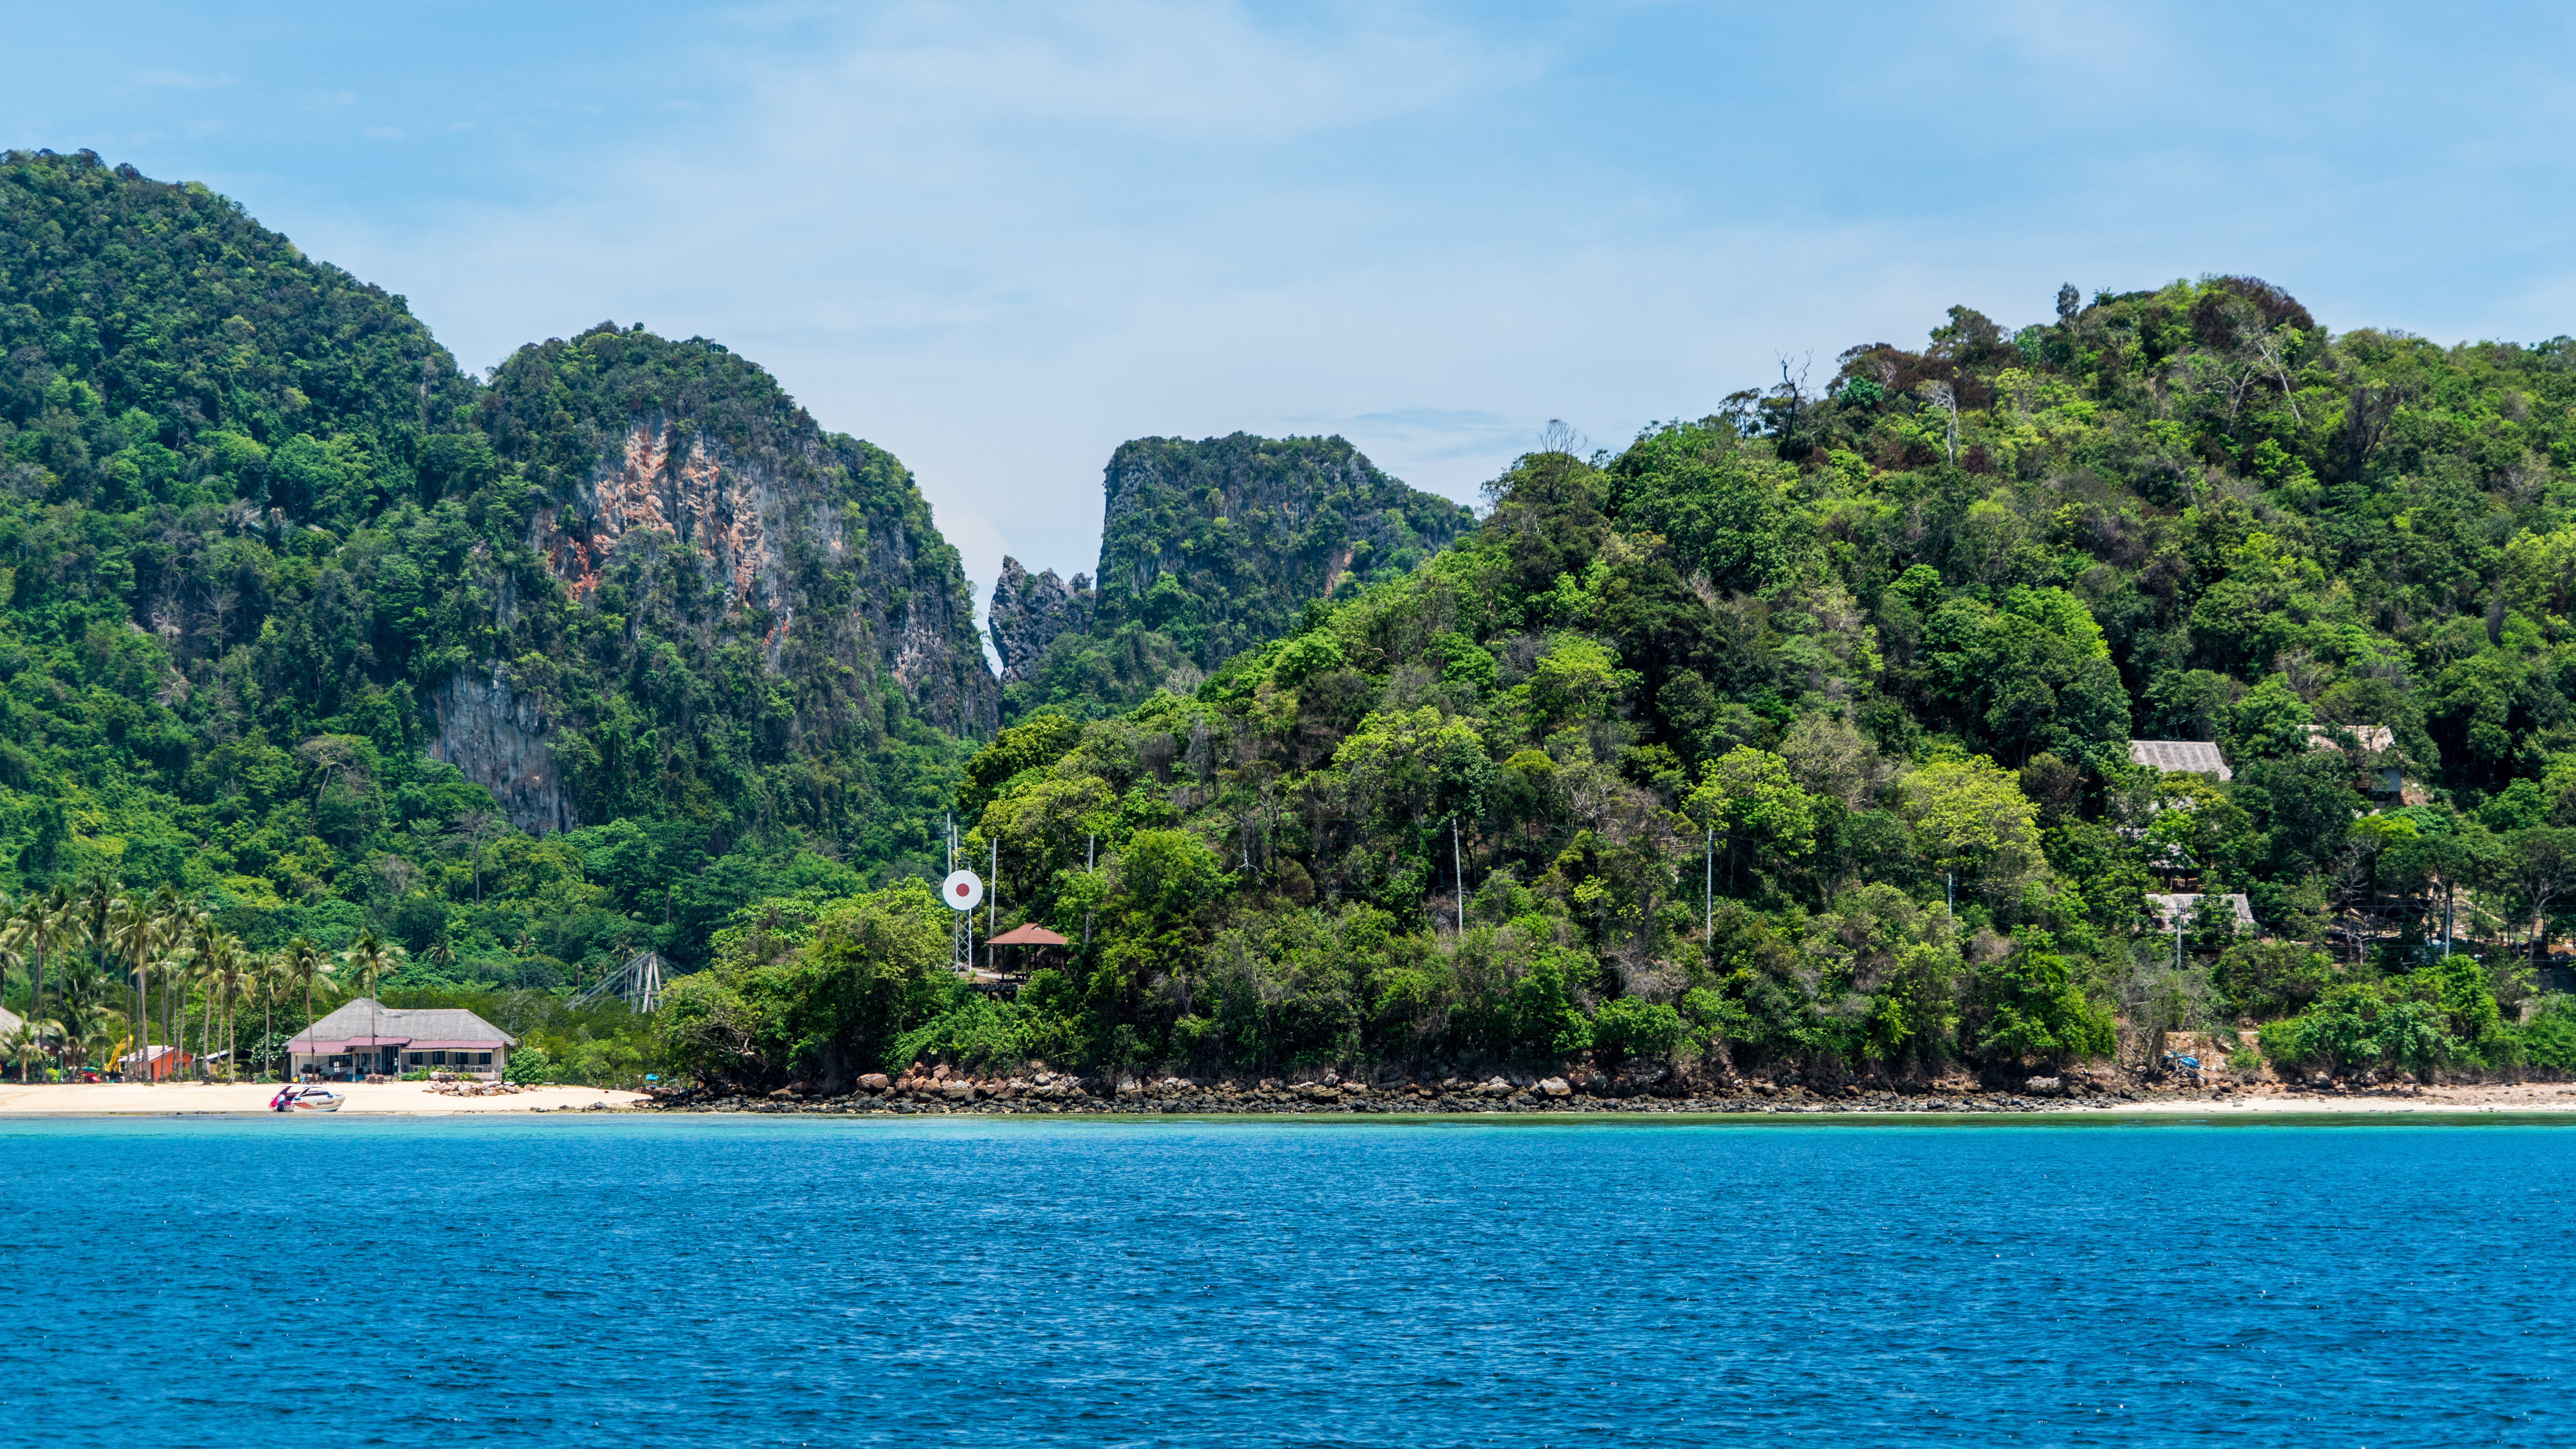
beach, landscape, sea, coast, water, nature, outdoor, architecture, sky, summer, vacation, travel, coastline, cove, paradise, tropical, seascape, holiday, lagoon, bay, island, asia, blue, tourism, thailand, caribbean, exotic, tropics, cape, andaman, destination, islet, landform, phuket, koh phi phi, island tour, geographical feature